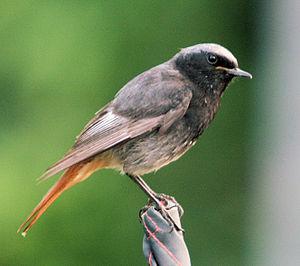
La France compte plus de 570 espèces d'oiseaux sur son territoire. La liste qui suit ne concerne que les espèces de France métropolitaine, par ordre et famille.